Salt of the Earth (1954 film)

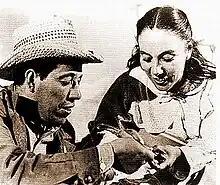
Esperanza and Ramón

Esperanza Quintero is a miner's wife in Zinc Town, New Mexico, a community which is essentially run and owned by Delaware Zinc, Inc. Esperanza is thirty-five years old, pregnant with her third child and emotionally dominated by her husband, Ramón Quintero. We know from her concern about her "onomásticos" or "día de mi/su santo" (a.k.a. Name Day) that it is 12 November as that is the "onomásticos" of persons named Esperanza.